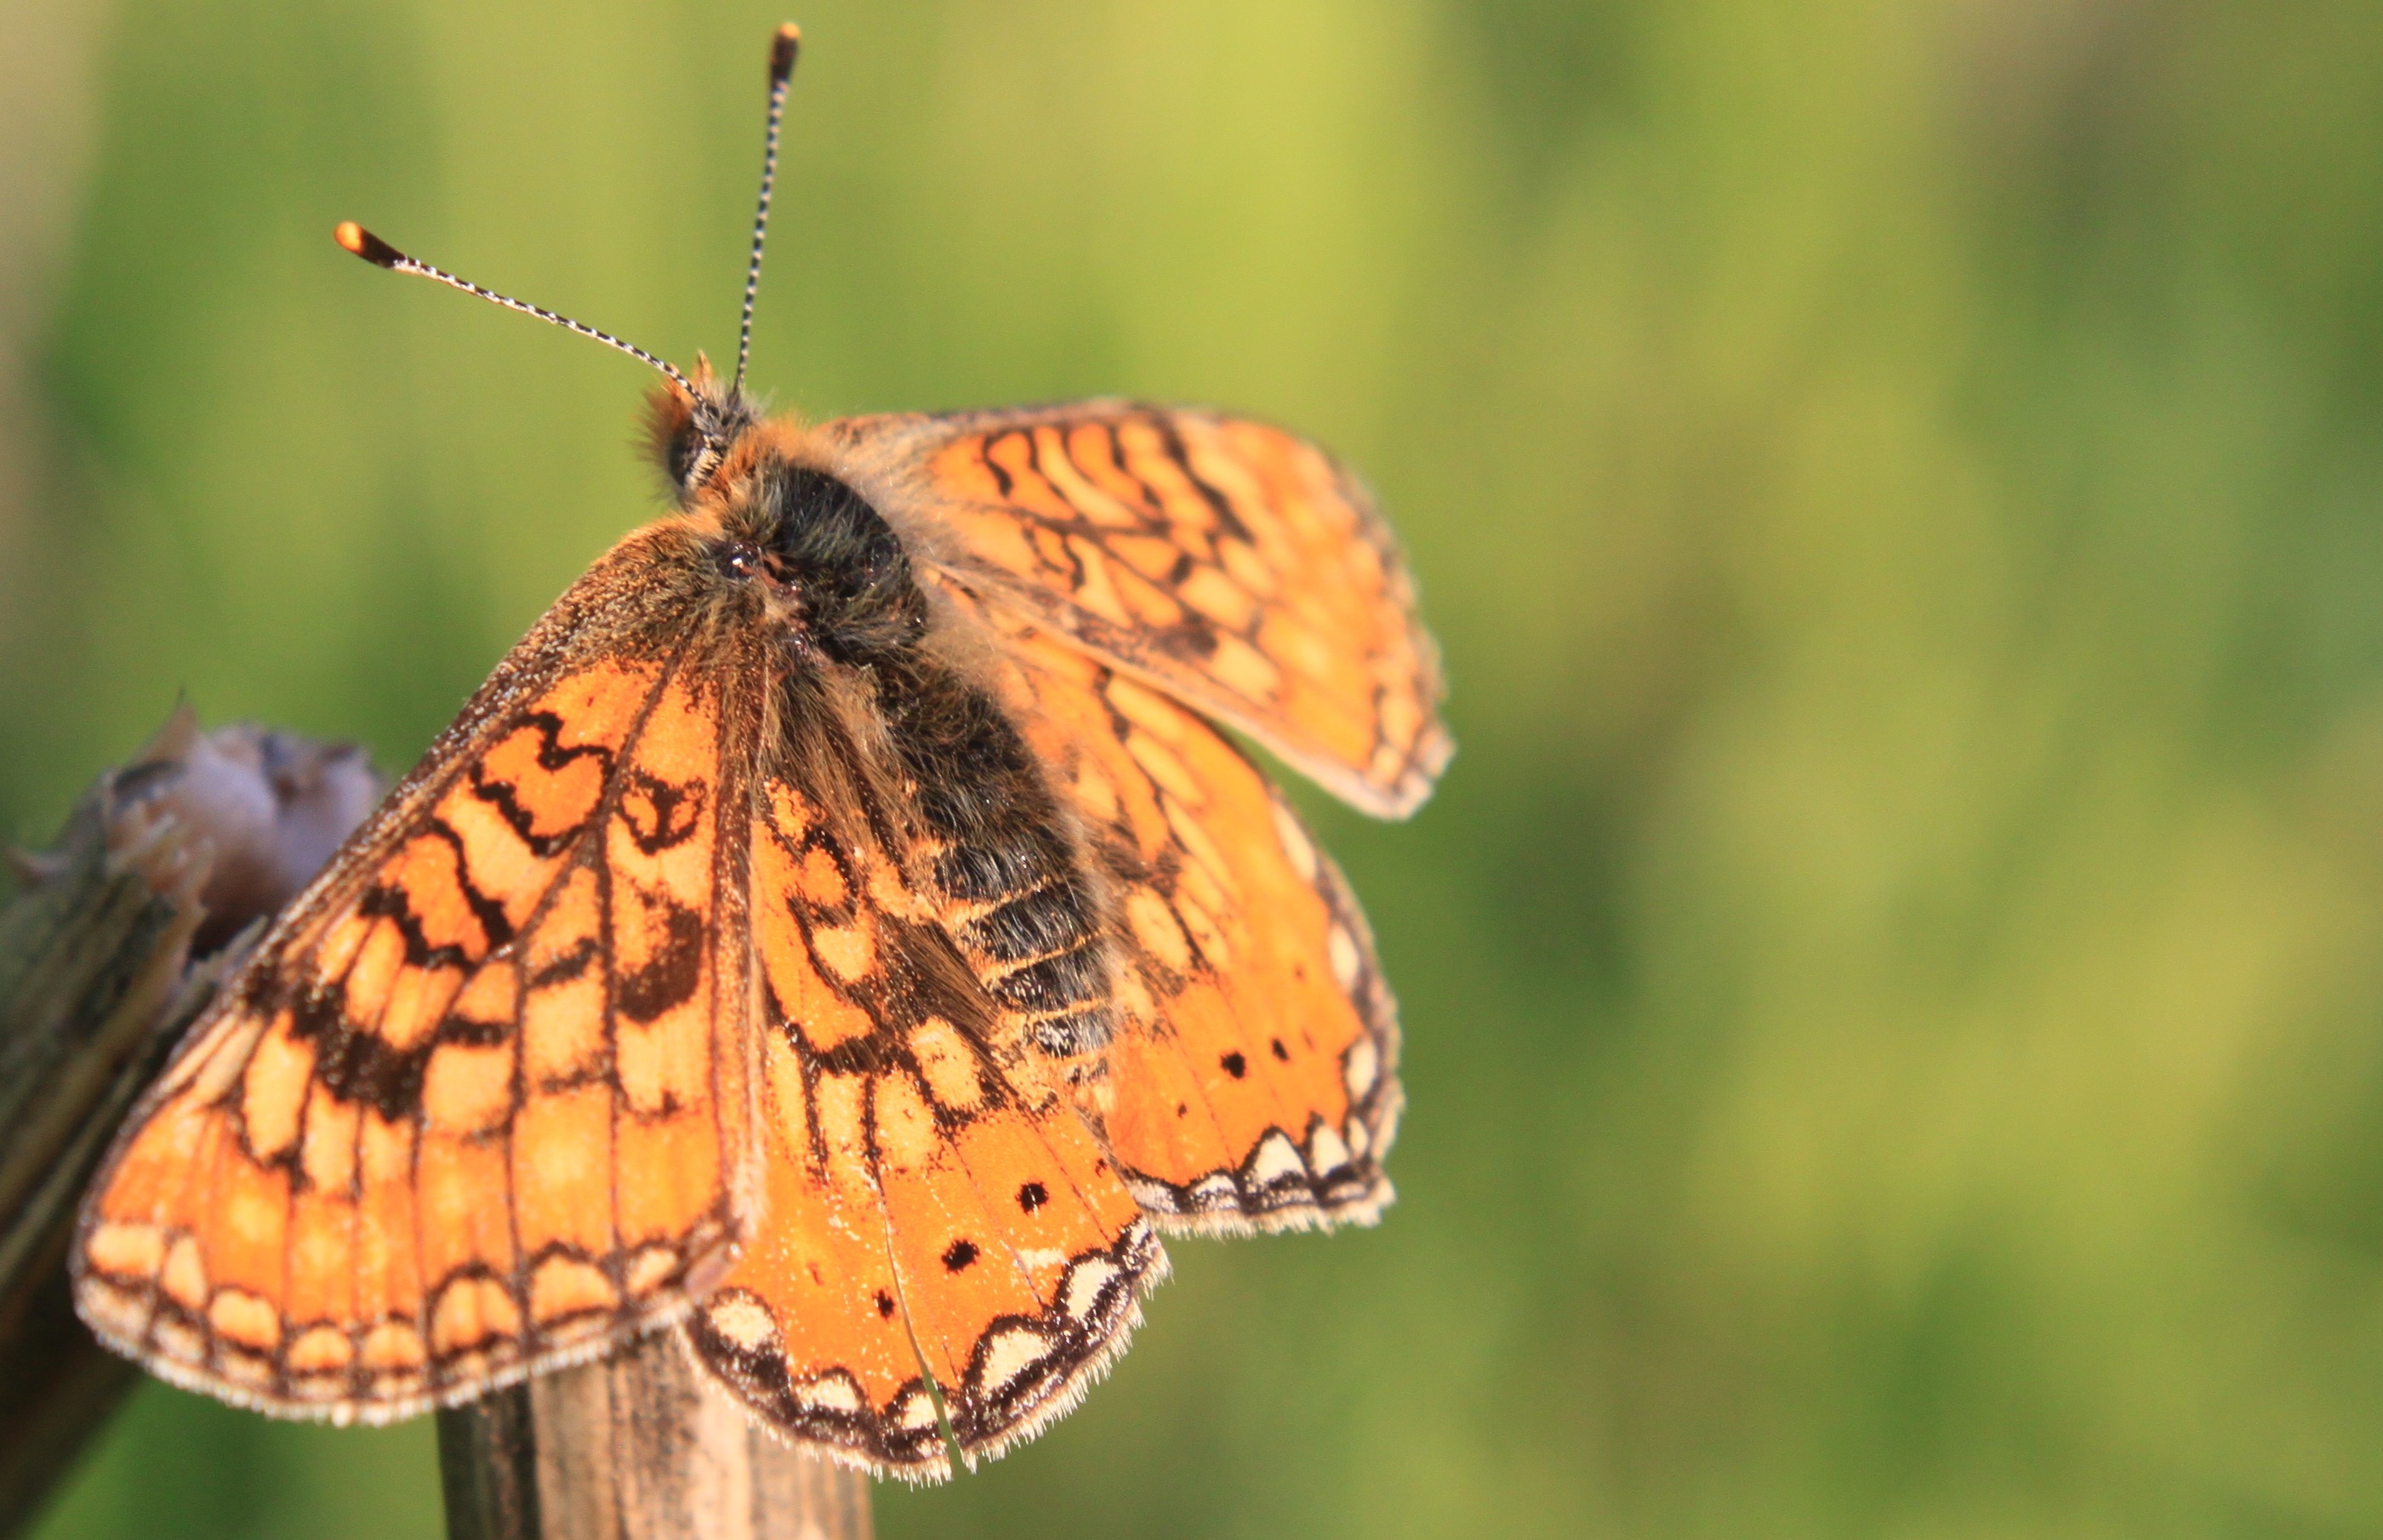
nature, wing, sky, photography, prairie, leaf, fall, flower, wildlife, insect, blue, butterfly, fauna, invertebrate, close up, monarch butterfly, insects, resting, nectar, macro photography, arthropod, pollinator, moths and butterflies, lycaenid, brush footed butterfly, colias